Tom Horne

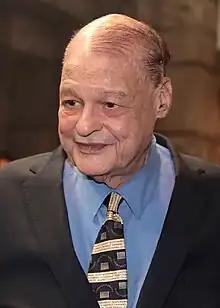
Horne at an event in Phoenix in 2023

Thomas Charles Horne (born March 28, 1945) is an American politician, attorney, businessman, and activist who has served as the Arizona Superintendent of Public Instruction since 2023 and previously from 2003 to 2011. A member of the Republican Party, he was Attorney General of Arizona from 2011 to 2015. Horne ran for reelection as Attorney General but lost to Mark Brnovich in the 2014 Republican primary.